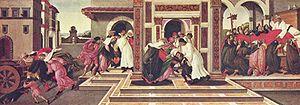
Saint Zénobe dit aussi San Zanobi, Zenobius ou San Zenobio est vénéré comme premier évêque de Florence. Sa fête est le 25 mai.
Les Scènes de la vie de saint Zénobe est une série de quatre peintures de Sandro Botticelli exécutées entre 1500 et 1505.